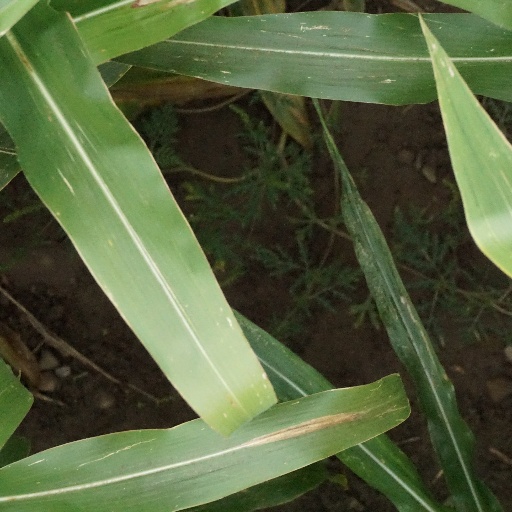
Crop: maize; corn